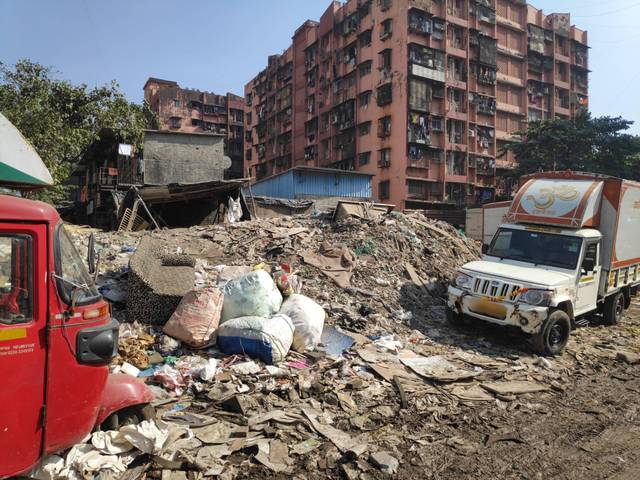
Region: India
Coordinates: 19.149, 72.846